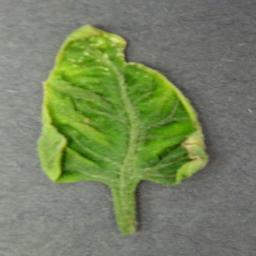
Label: Tomato___Tomato_Yellow_Leaf_Curl_Virus